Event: Nepal Earthquake
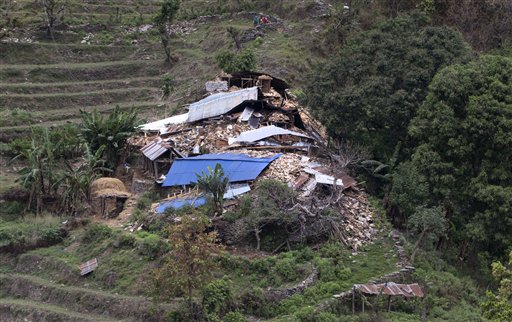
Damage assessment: damage